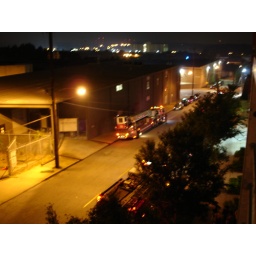
There was a fire in a 2nd floor apartment a few doors down in our building. Thank god it's concrete!